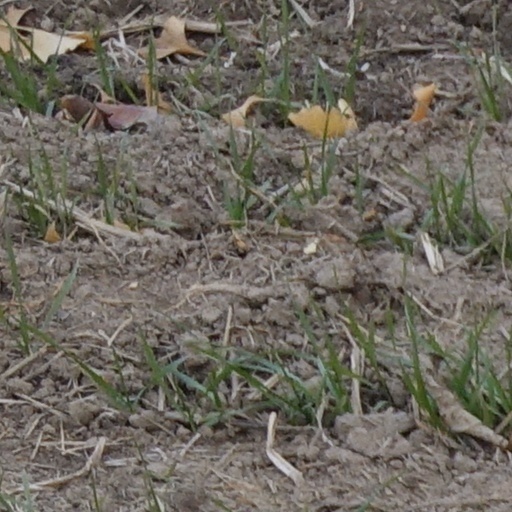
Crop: wheat